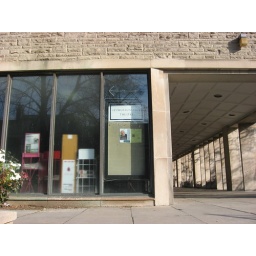
The printed sign in the window of the Larkin building which directs people to the theatre entrance.